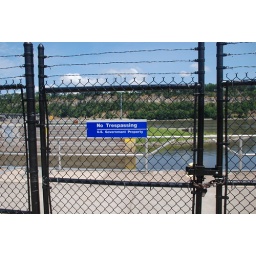
New fence and sign at Mississippi Lock &amp;amp; Dam No 2 (FERC P-4306). Photo by Thomas O'Keefe.